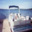
Label: ship